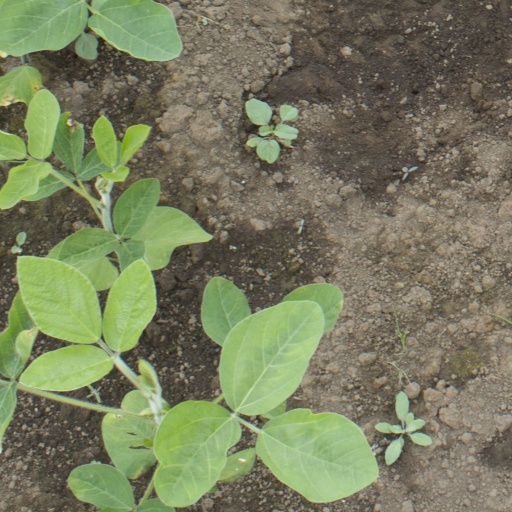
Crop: soybean